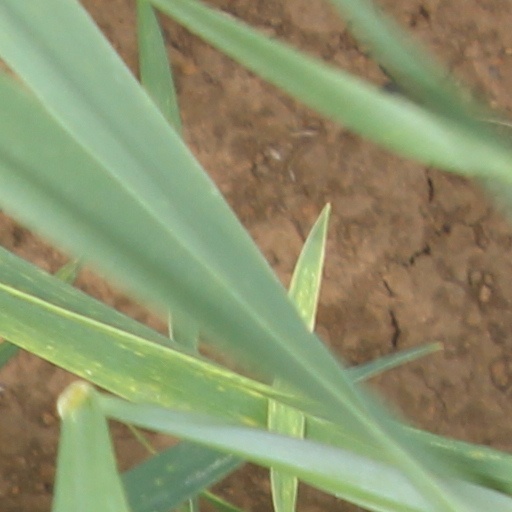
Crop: wheat